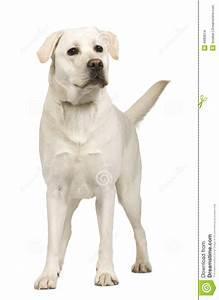
dog